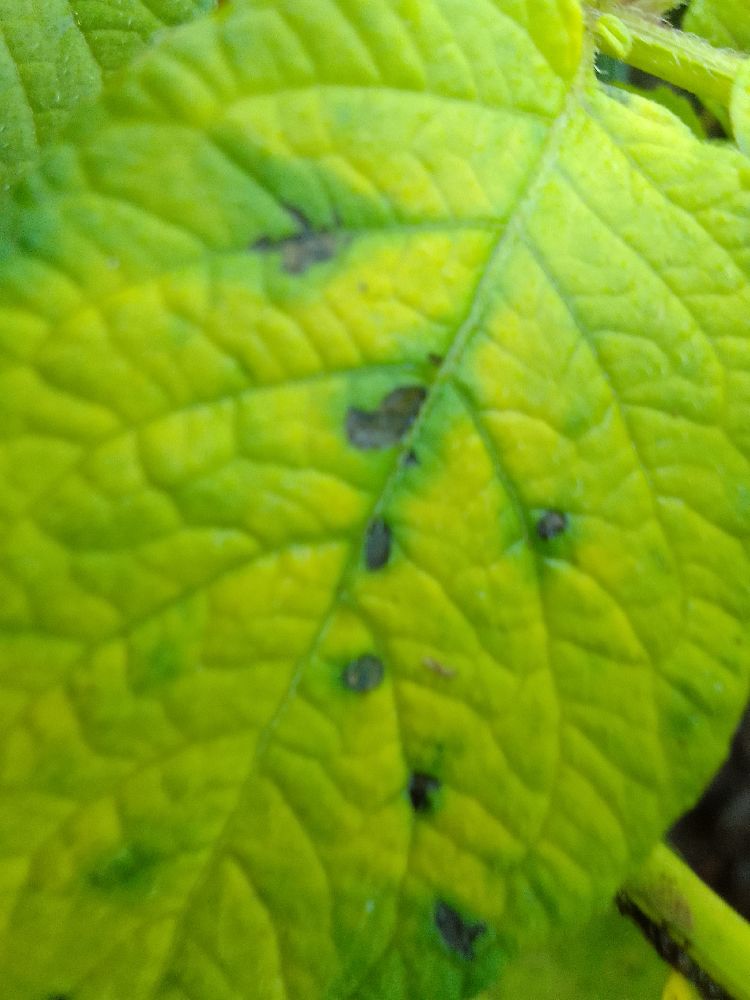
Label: Early blight